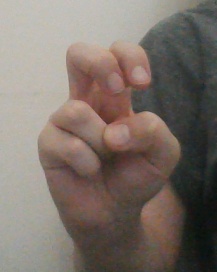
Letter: toot